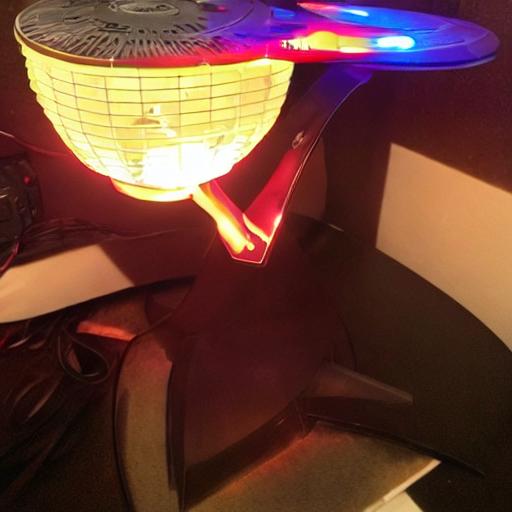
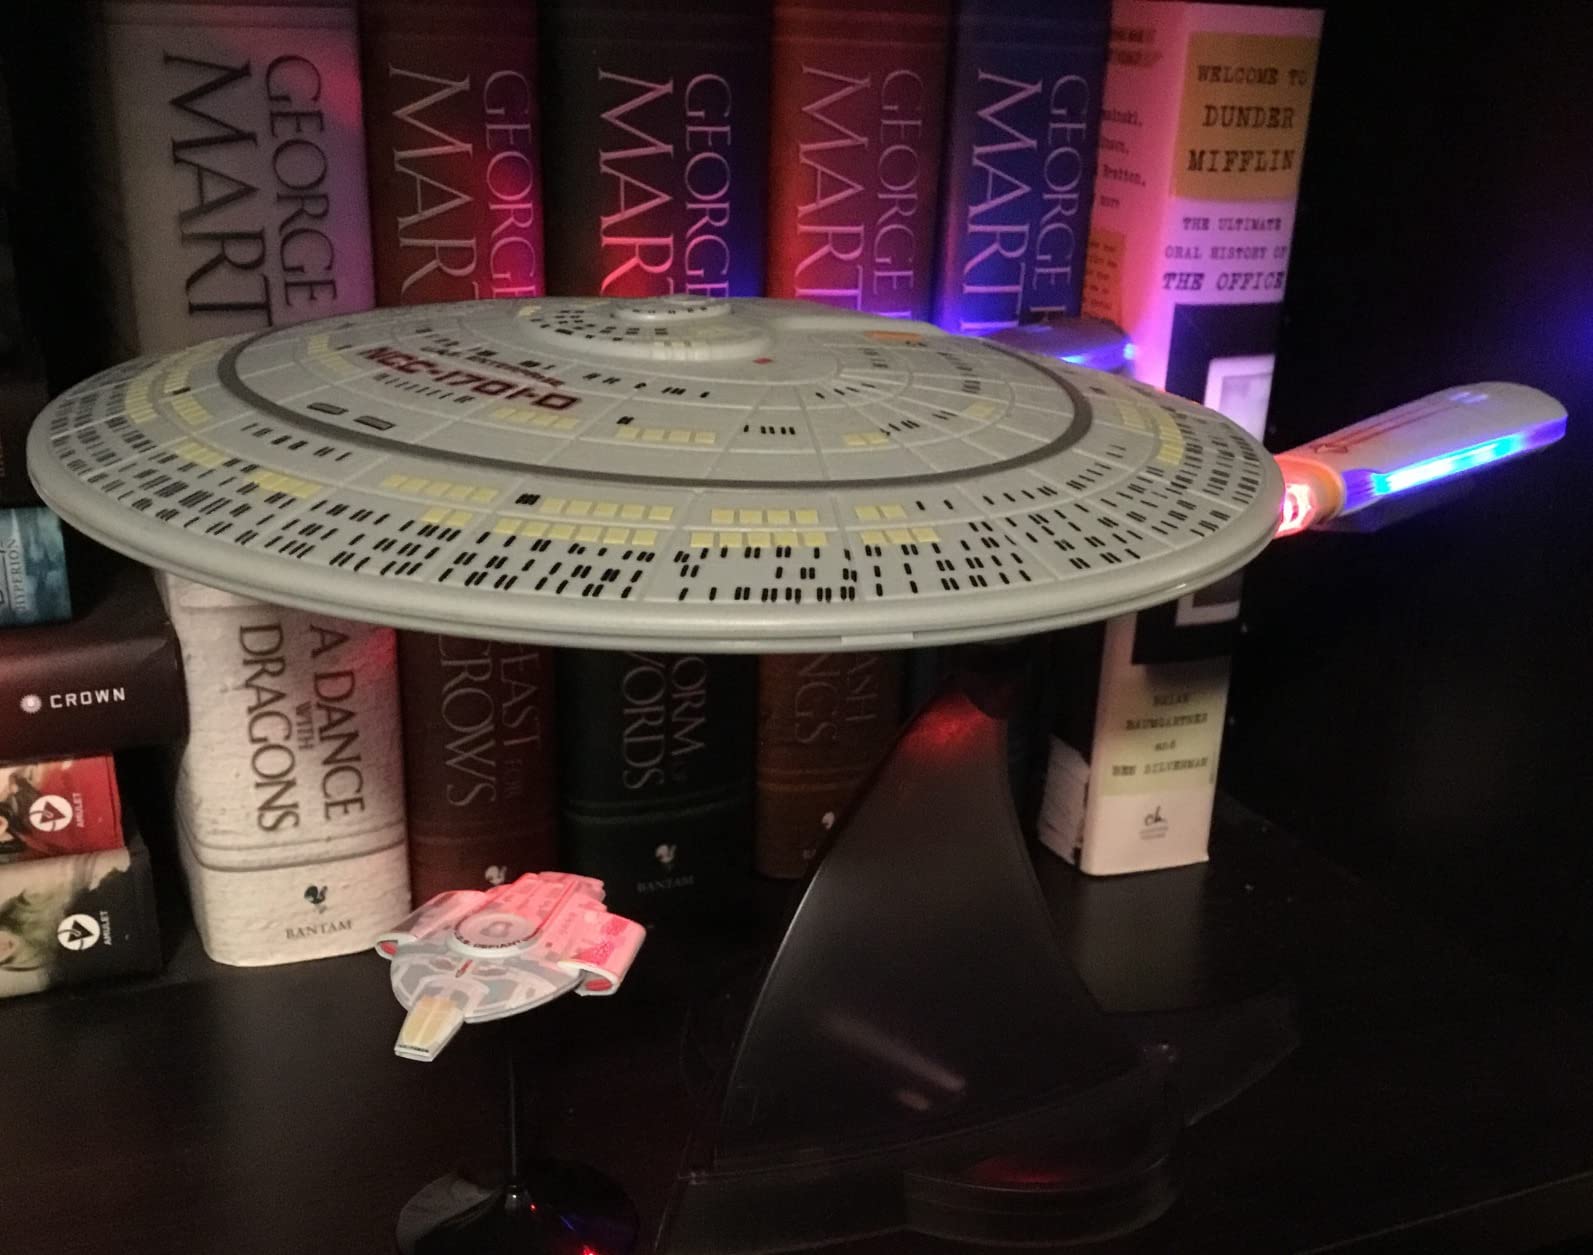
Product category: fan
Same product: no